March of Progress

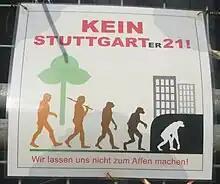
A German protest banner against the Stuttgart 21 project, 2010. The caption below the image reads "We will not allow ourselves to be made into monkeys!"

Riley Black, writing for "Scientific American", argues that the idea of a "march of progress", as depicted in the 1965 Time-Life illustration, dates back to the medieval great chain of being and the 19th century idea of the "missing link" in the fossil record. In her view, to understand life and evolution, "step one involves casting out types of imagery which constrain rather than enlighten." Writing in "Wired", Black added that "There is perhaps no other illustration that is as immediately recognizable as representing evolution, but the tragedy of this is that it conveys a view of life that does not resemble our present understanding of life's history."